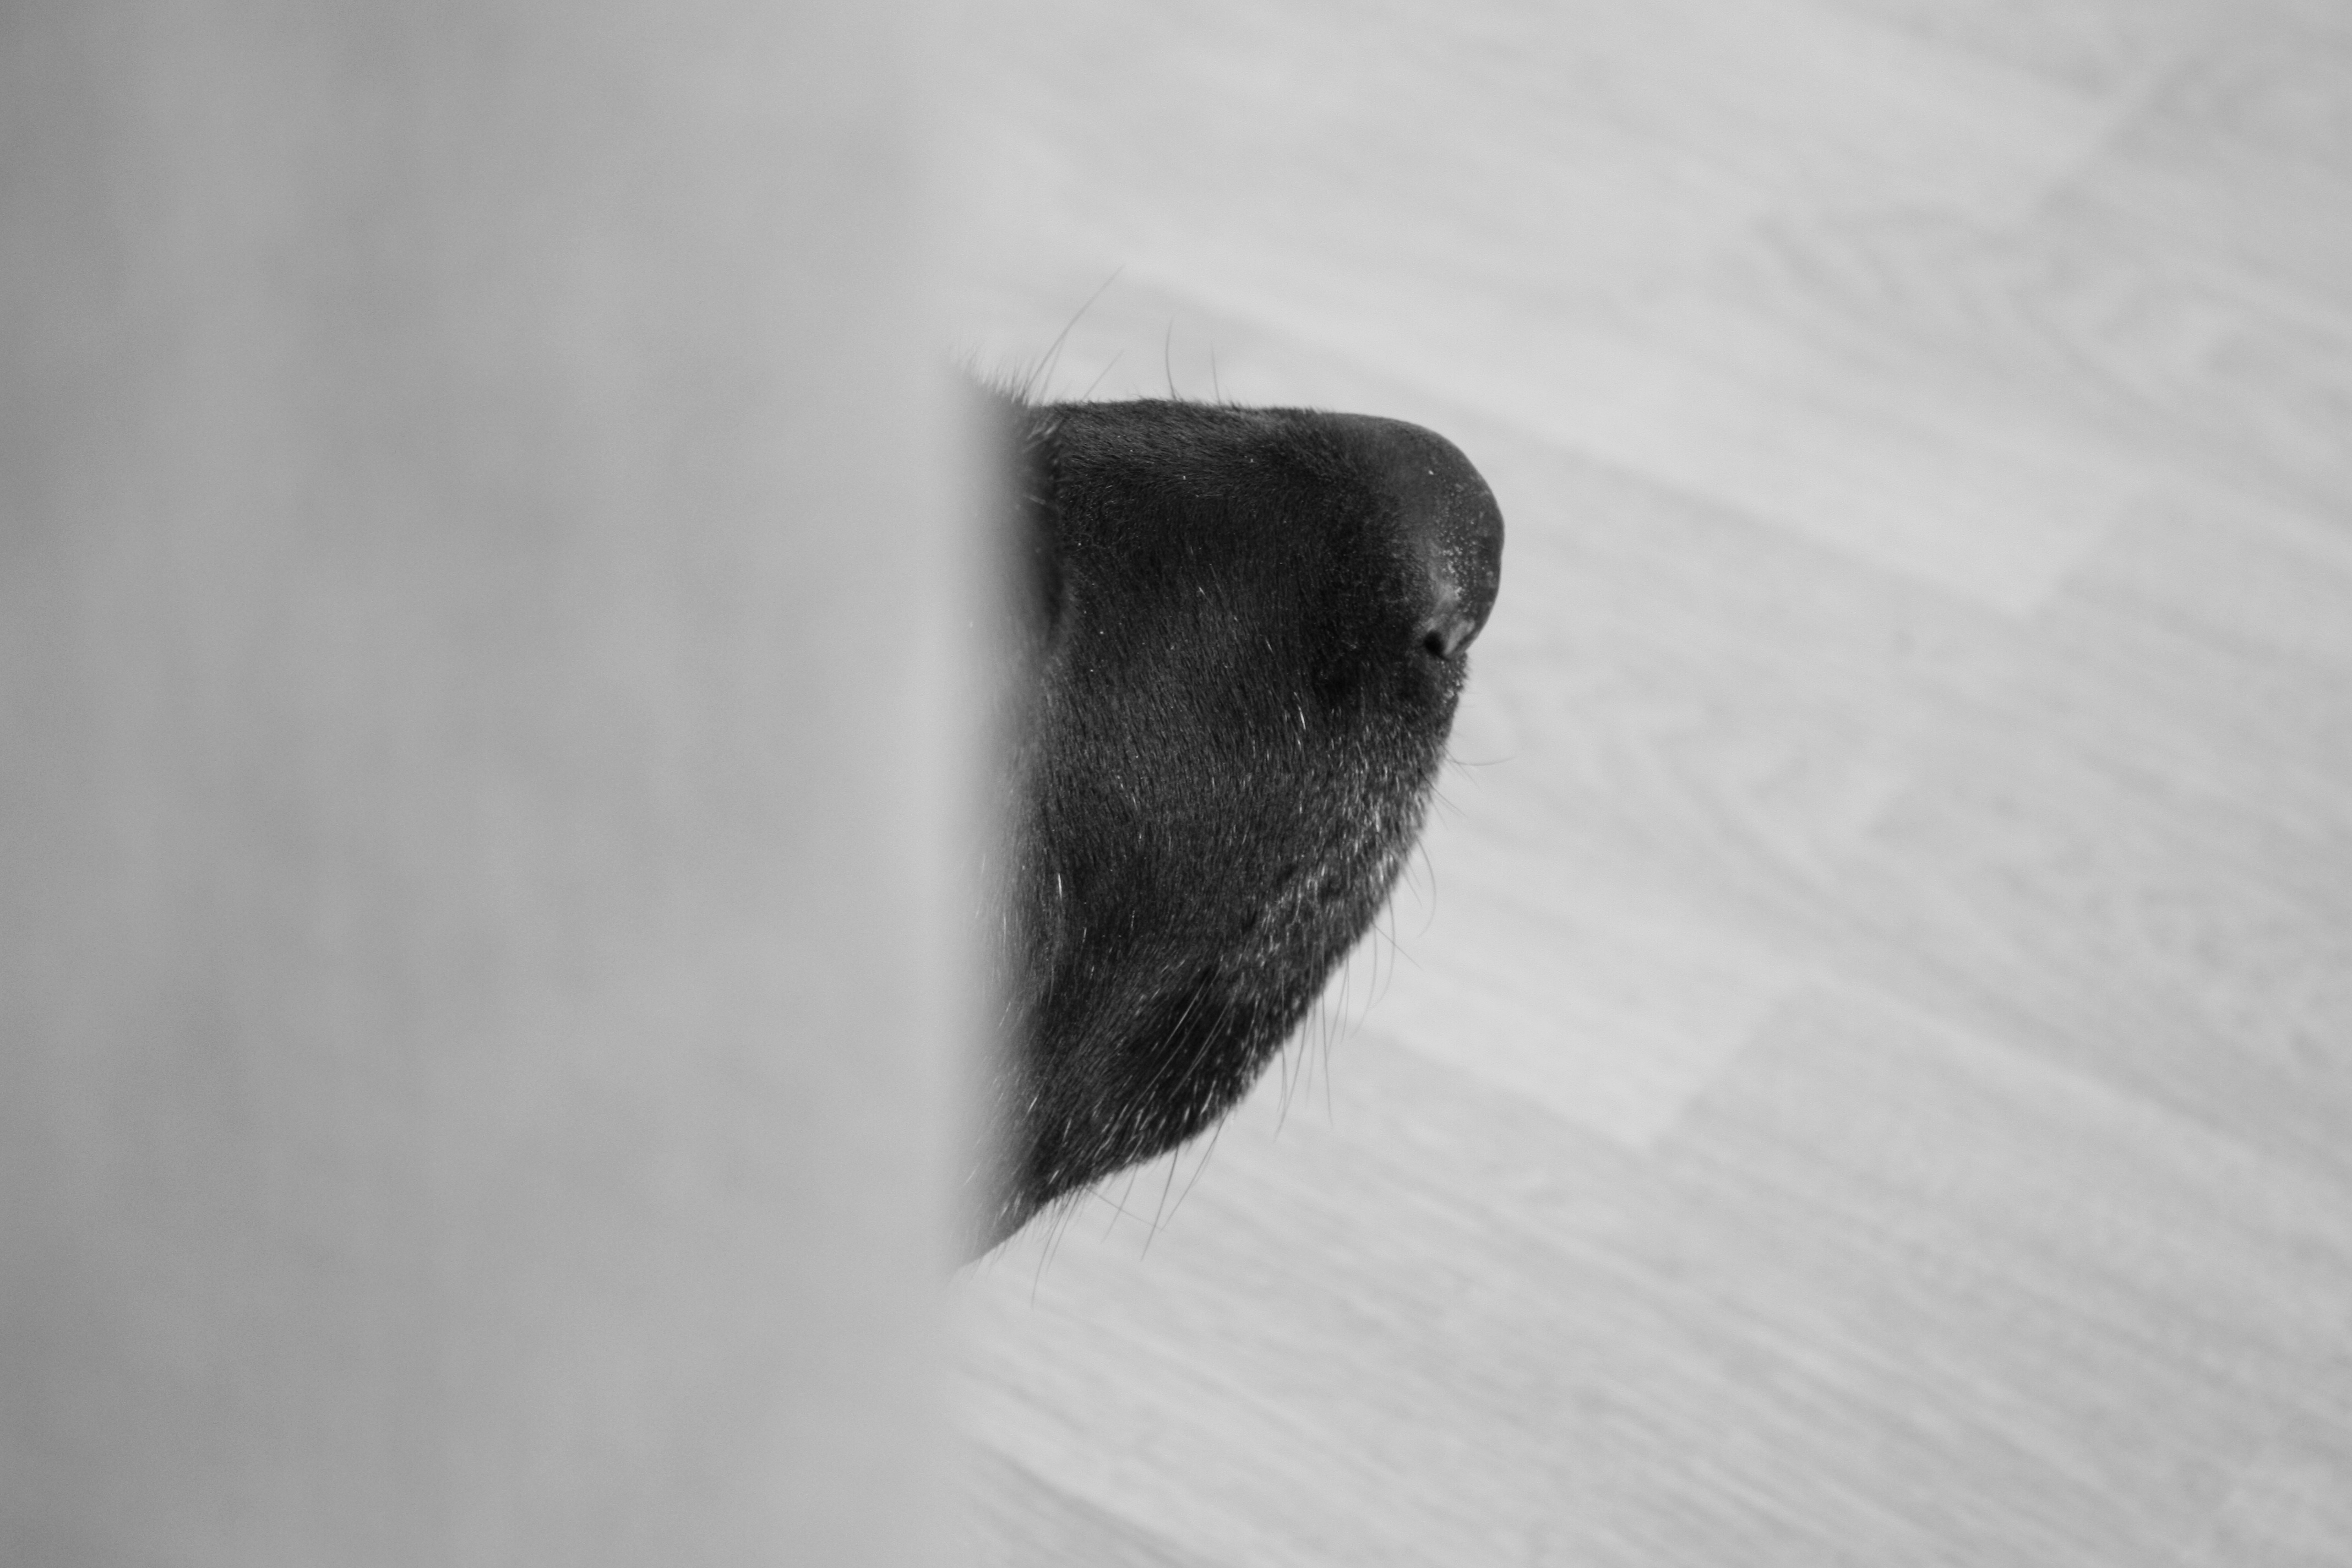
hand, snow, black and white, white, photography, shadow, black, monochrome, close up, human body, drawing, organ, shape, macro photography, monochrome photography